New York City Department of Health and Mental Hygiene

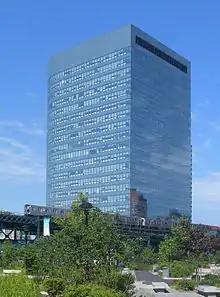
2 Gotham Center in Long Island City, home to New York City's Department of Health and Mental Hygiene

On-site security services at the five New York City Health and Mental Hygiene clinics are provided by the New York City Department of Health and Mental Hygiene Police. New York City Health and Mental Hygiene (Police) are employed as Special Officers and who have very limited peace officer authority in connection with special duties of employment pursuant to New York State Criminal Procedure Law § 2.10(40). The exercise of these powers are very limited to the employee's geographical area of employment and only while such employee is actually on duty as listed in Chapter 13 subsection (C):. DOHMH Special Officers are prohibited by New York State Law (Criminal Procedure Law) to use or carry a firearm.